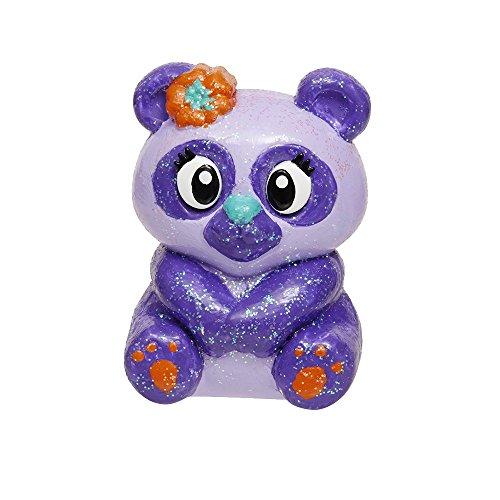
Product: RoseArt Spin & Sparkle Exotic Pet Pals Character Refill Pack, Panda
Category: Toys & Games | Arts & Crafts | Drawing & Painting Supplies
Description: Exotic Pet Pals Character Refill Packs allow you to create Pandas, Zebras, Koalas, and Penguins.
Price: $4.98
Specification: ProductDimensions:7.5x1.5x10.5inches|ItemWeight:8.8ounces|ShippingWeight:8.8ounces(Viewshippingratesandpolicies)|DomesticShipping:ItemcanbeshippedwithinU.S.|InternationalShipping:ThisitemcanbeshippedtoselectcountriesoutsideoftheU.S.LearnMore|ASIN:B01CIFL72E|Itemmodelnumber:DRN88|Manufacturerrecommendedage:6-15years